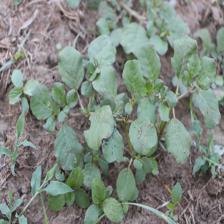
Label: BroadLeafWeed